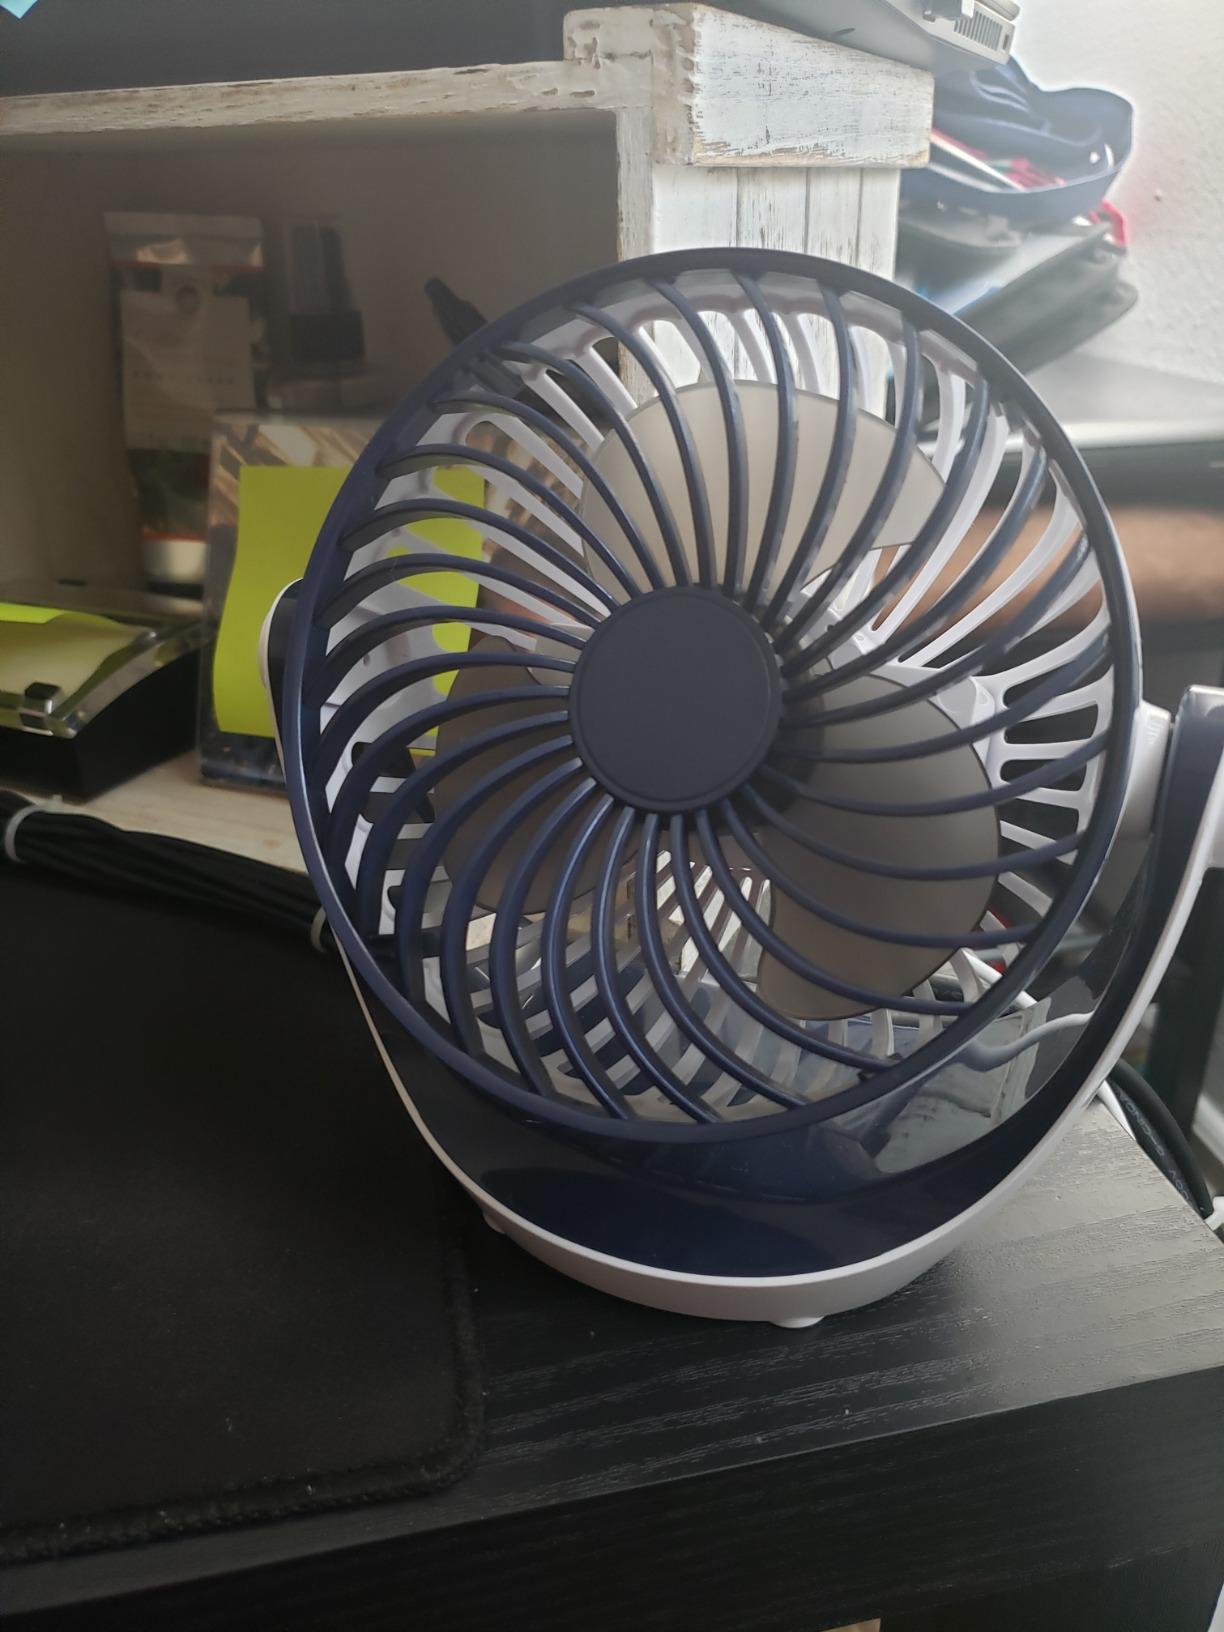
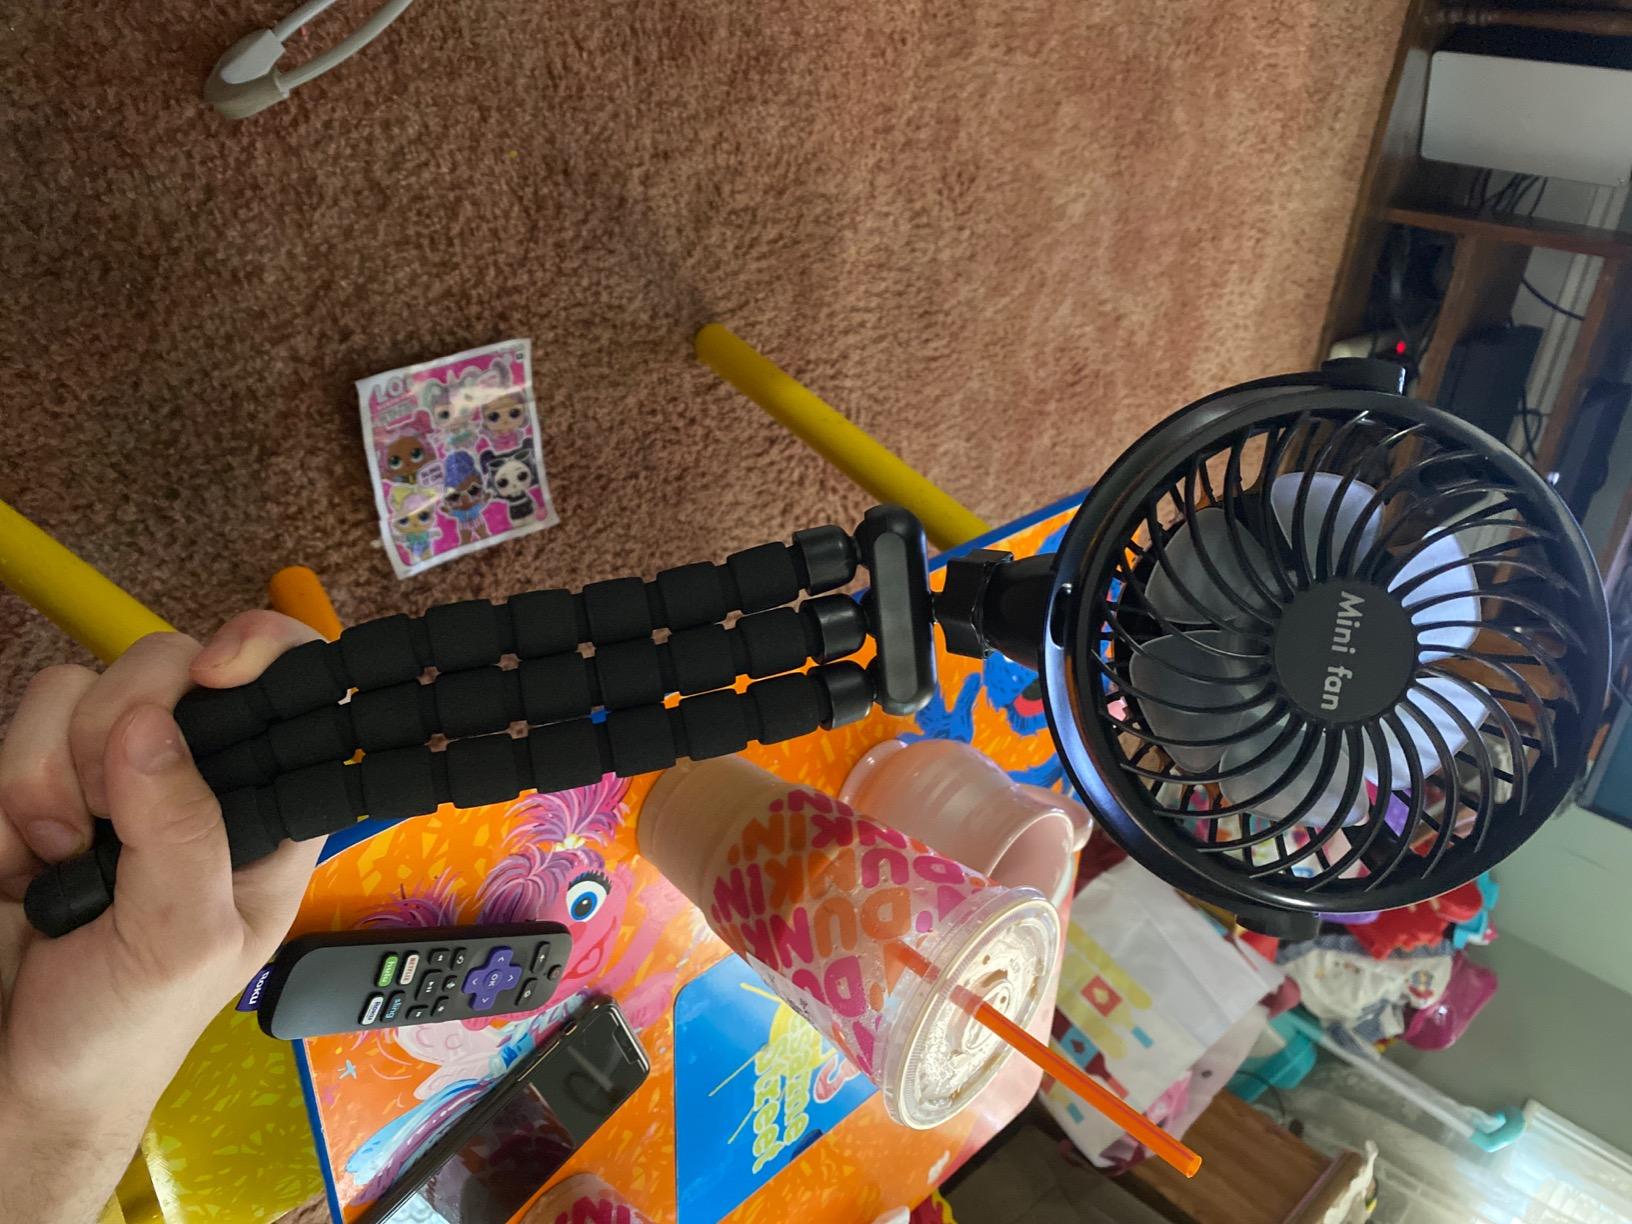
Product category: fan
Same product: no